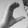
ASL letter: C